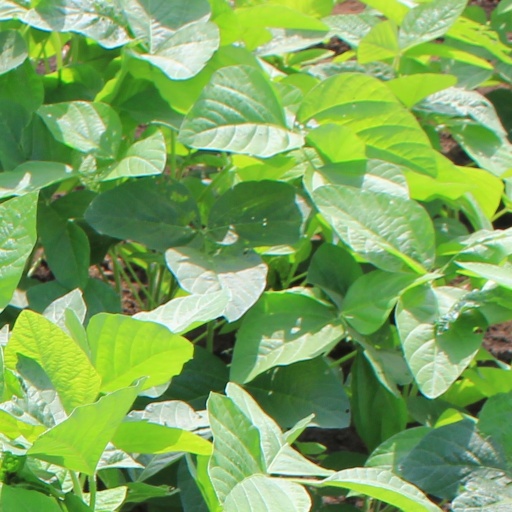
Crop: soybean